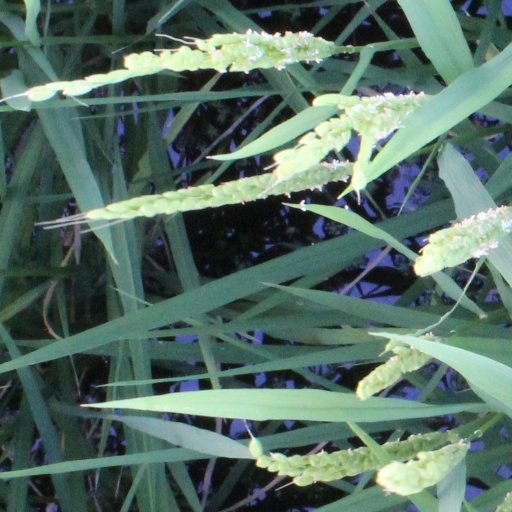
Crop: rice